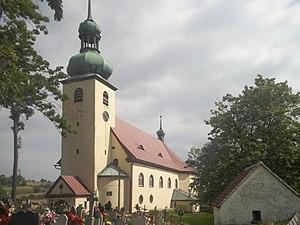
Opawa est une localité polonaise de la gmina de Lubawka, située dans le powiat de Kamienna Góra en voïvodie de Basse-Silésie.